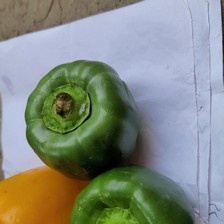
Label: capsicum